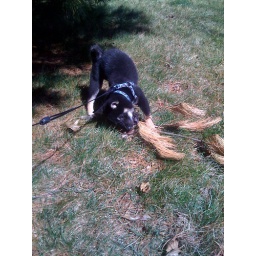
Toshi loves anything pine related. I suspect his breeder had pine trees in his yard because Toshi loves them.